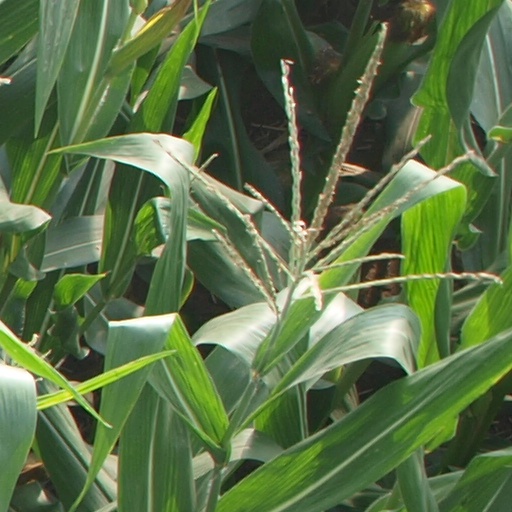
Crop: maize; corn